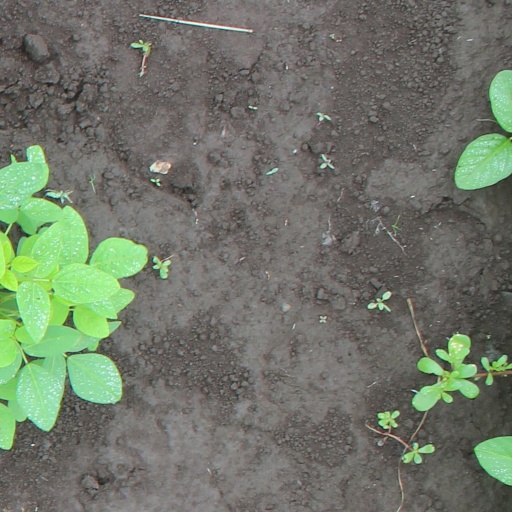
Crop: soybean